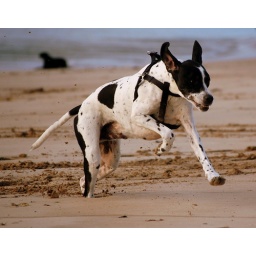
Casper on the beach in thick sand